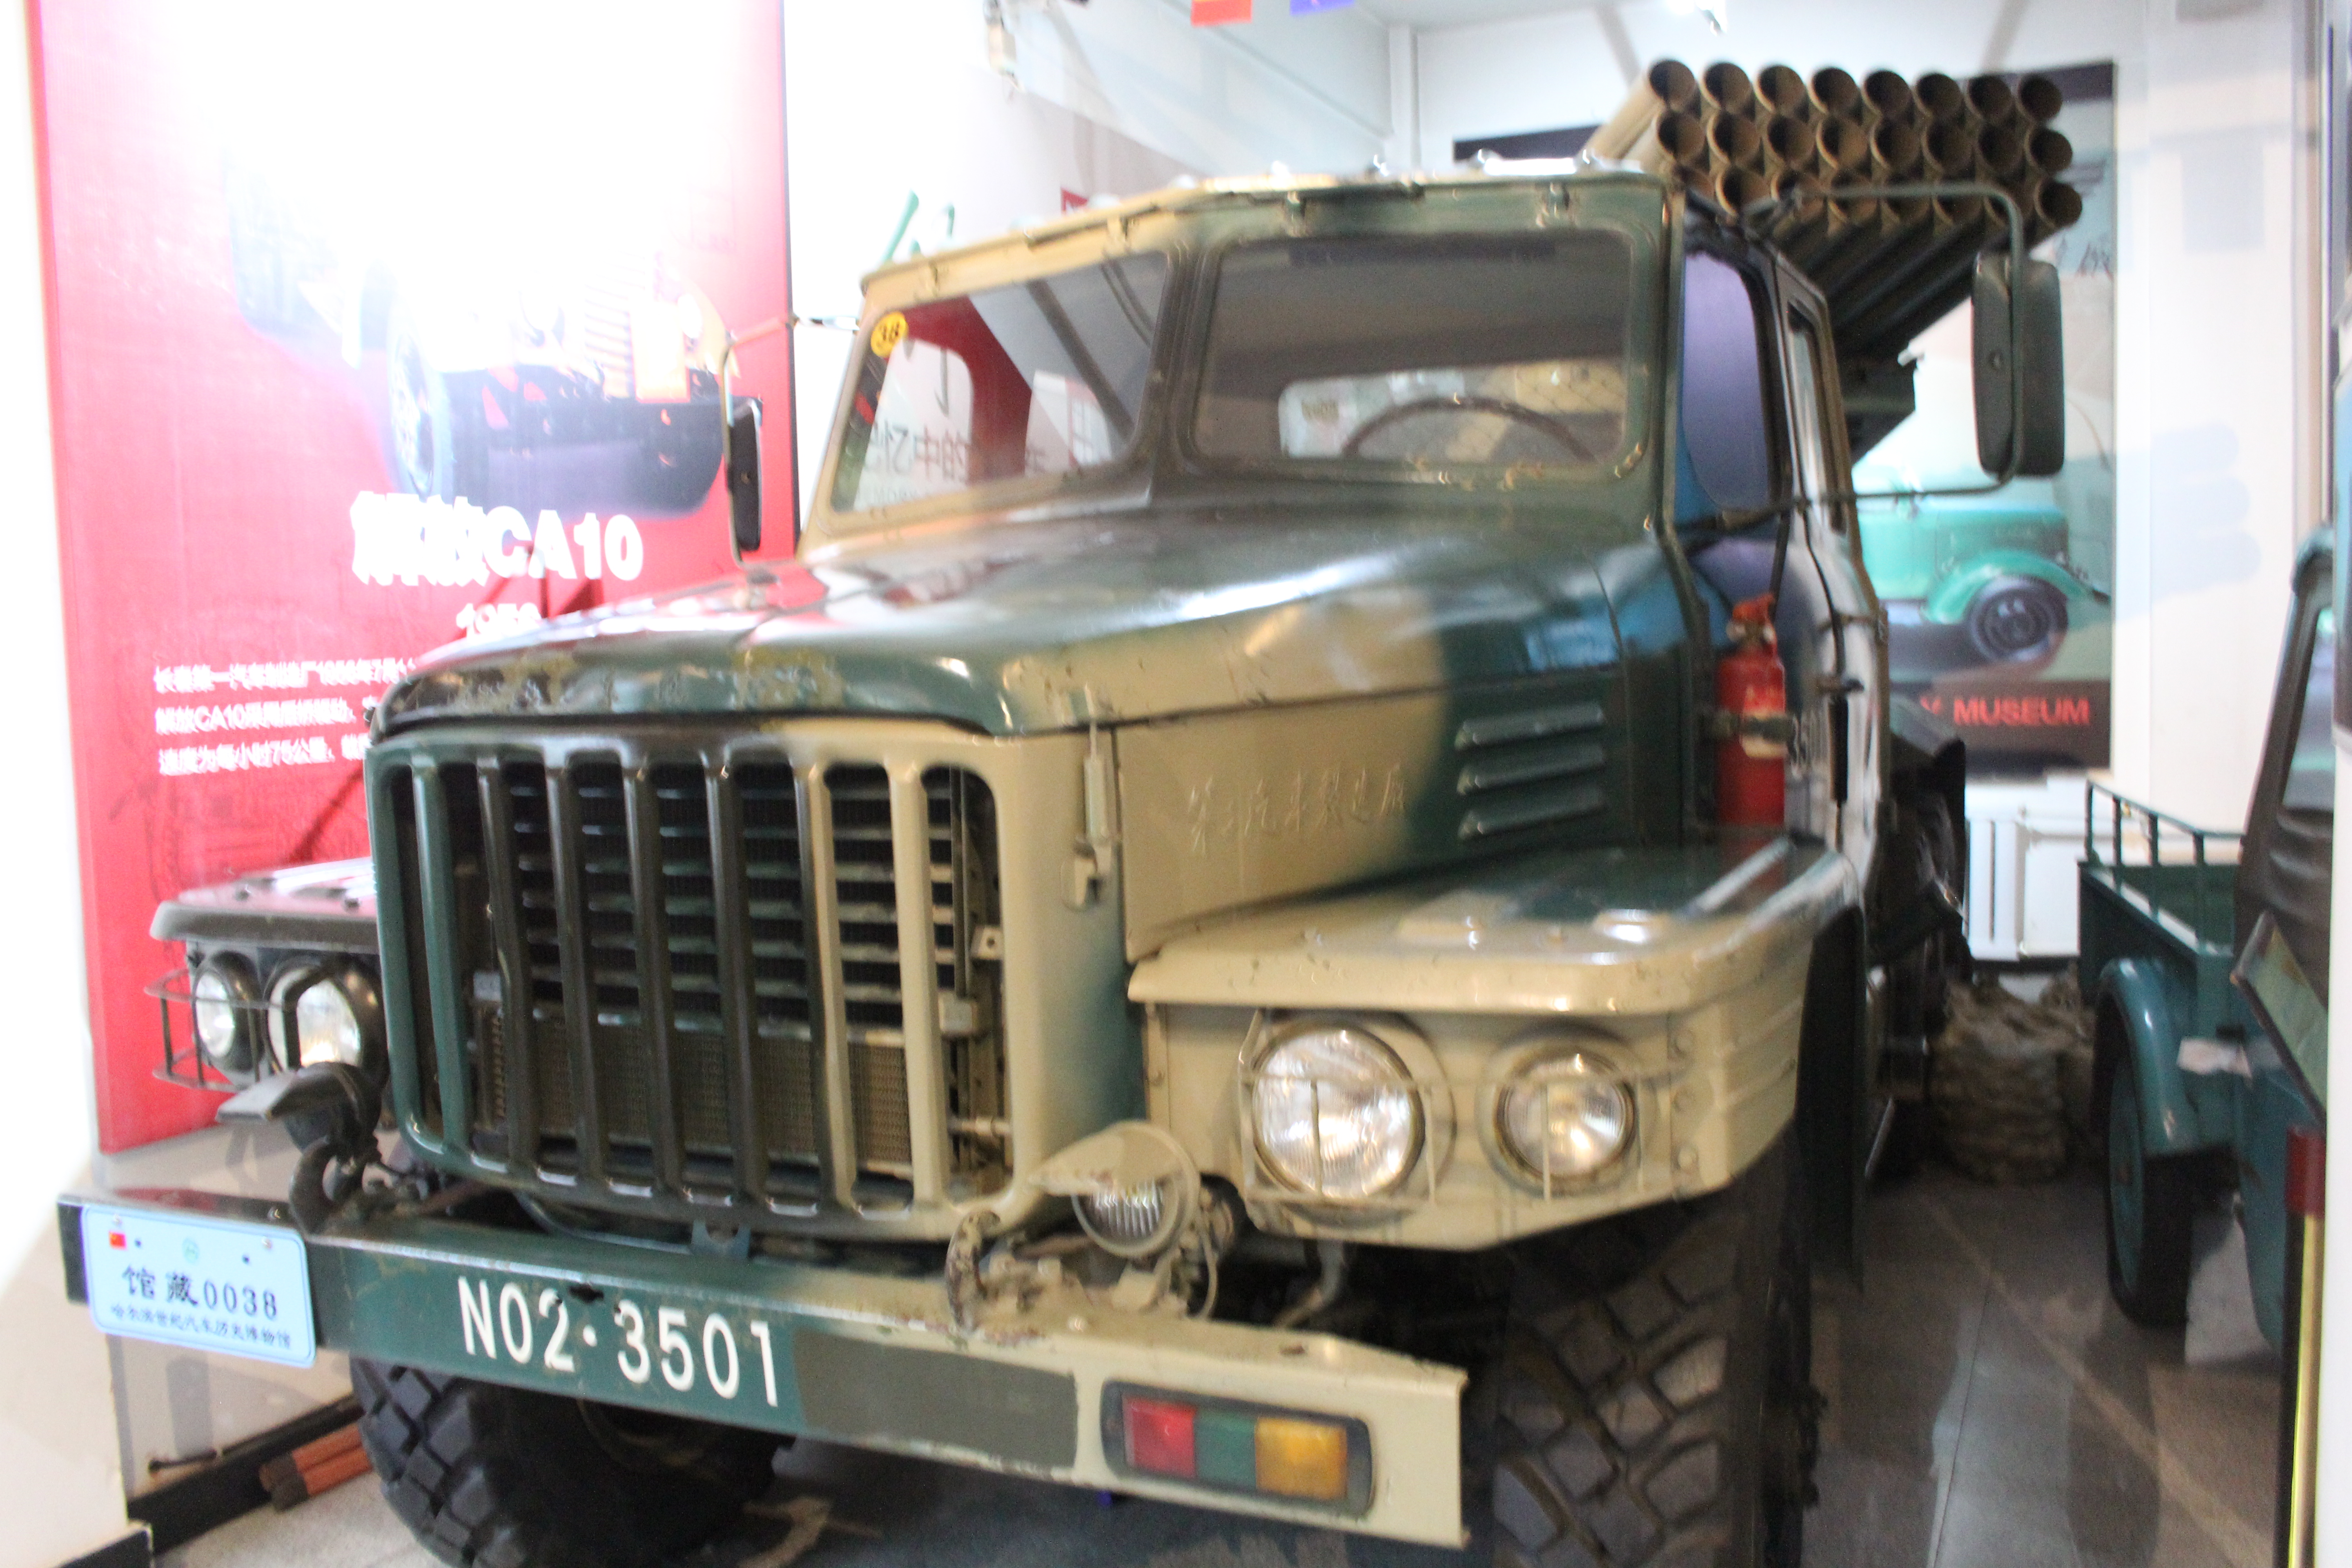
cars, vehicles, arts, land vehicle, vehicle, motor vehicle, transport, car, truck, mode of transport, military vehicle, bumper, automotive exterior, commercial vehicle, automotive tire, auto part, gas, hardtop